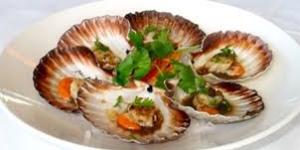
vieiras gratinadas al albarino